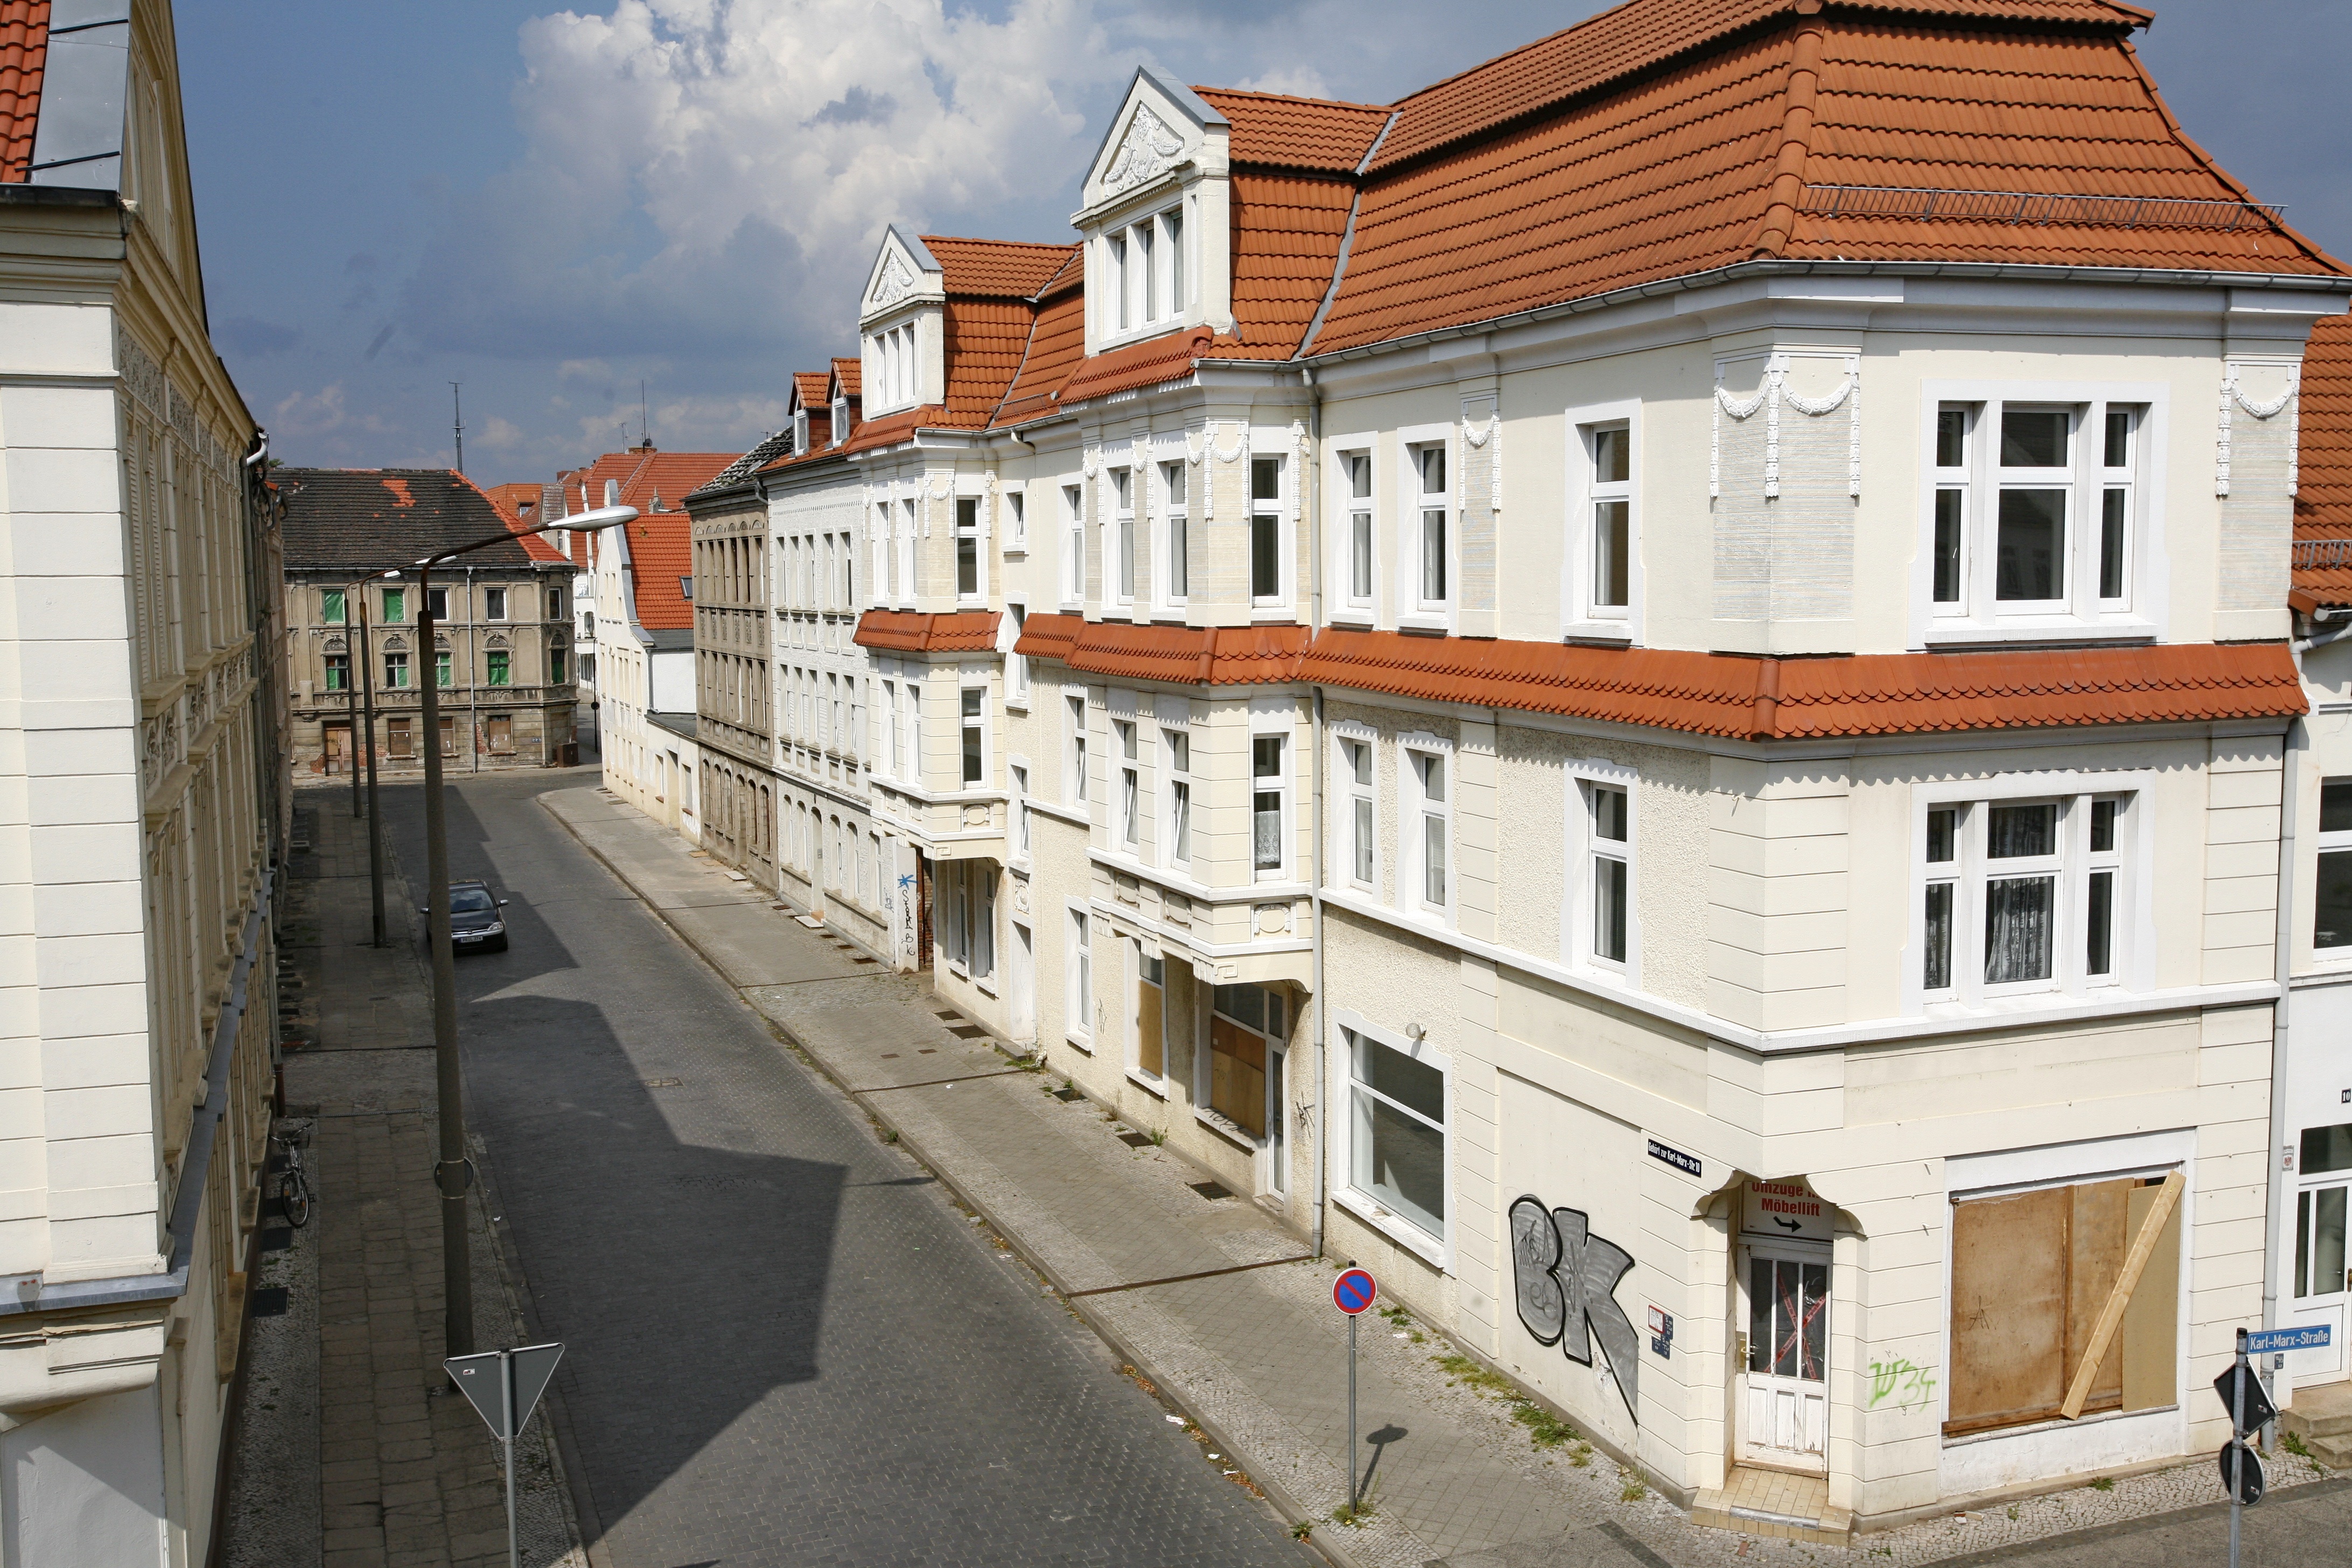
architecture, street, house, window, town, home, wall, facade, property, apartment, waterway, germany, estate, neighbourhood, east germany, urban area, residential area